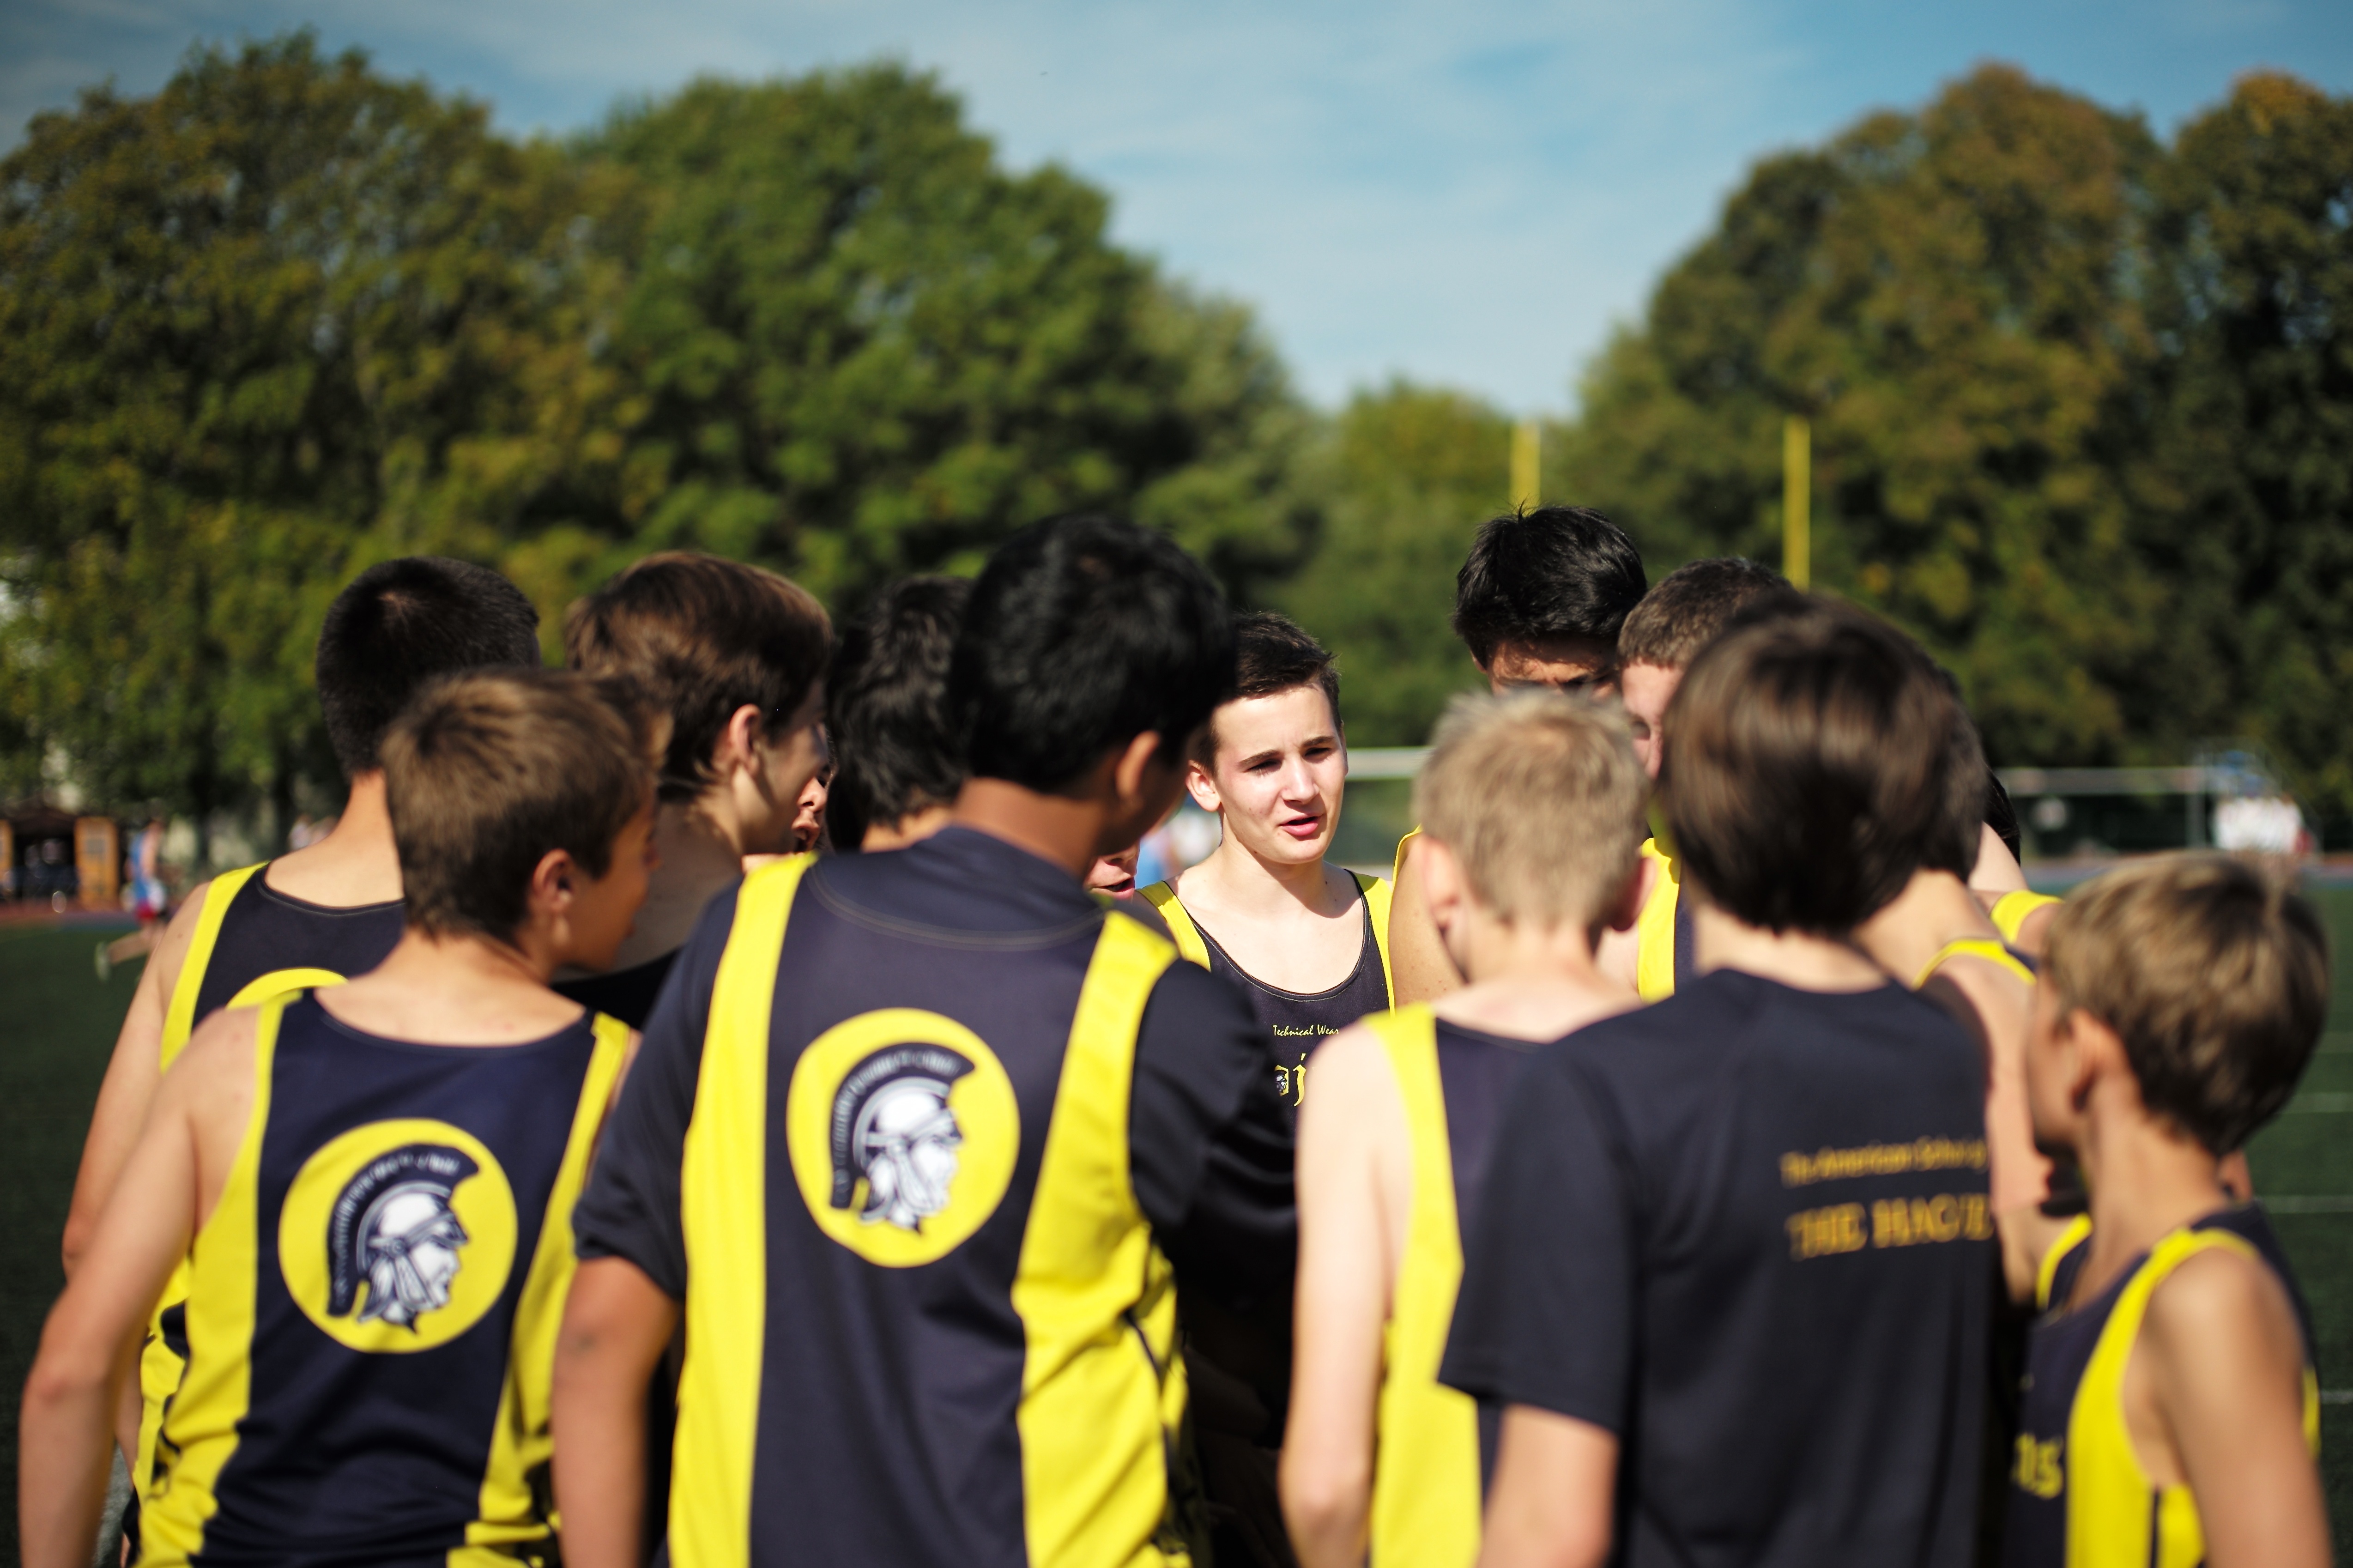
bokeh, running, run, country, europe, soccer, cross, ash, belgium, race, competition, hague, brussels, m, american, team, sports, boys, 50, school, runners, filter, nd, leica, 240, summilux, varsity, meet, tournament, xc, isb, juniorvarsity, competition event